Columbus Before the Queen

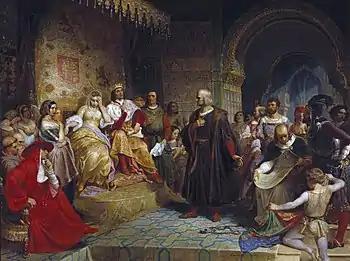
"Columbus Before the Queen" (1843) by Emanuel Leutze

Columbus Before the Queen is an oil-on-canvas painting by German-American painter Emanuel Leutze. It is signed, and dated 1843. It is in the collection of the Brooklyn Museum, in New York, US.